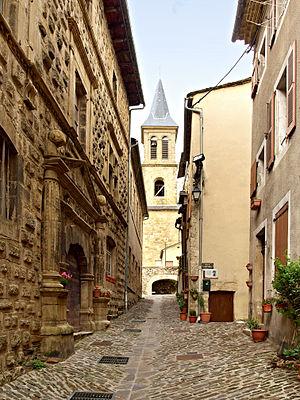
Florac est une ancienne commune française, située dans le département de la Lozère en région Occitanie, devenue, le 1ᵉʳ janvier 2016, une commune déléguée de la commune nouvelle de Florac-Trois-Rivières en fusionnant avec La Salle-Prunet. Elle est également le siège du parc national des Cévennes.